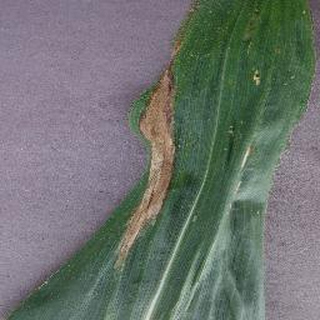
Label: corn_northern_leaf_blight